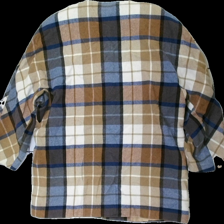
View: back
Type: Jacket
Category: Ladies
Brand: Kello
Colors: Brown, Blue, Beige
Material: 100% cotton
Pattern: Checkered print
Cut: Regular
Season: Autumn
Holes: Major
Damage: hål insidan
Damage location: top left
Damage 2: hål insidan
Damage 2 location: top right
Damage 3 location: bottom left
Price range: <50
Recommended usage: Export
Description: rutig jacka medn hål i båda armhålorna på insidan